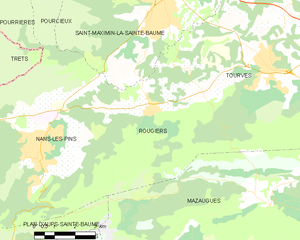
Carte des communes françaises Rougiers